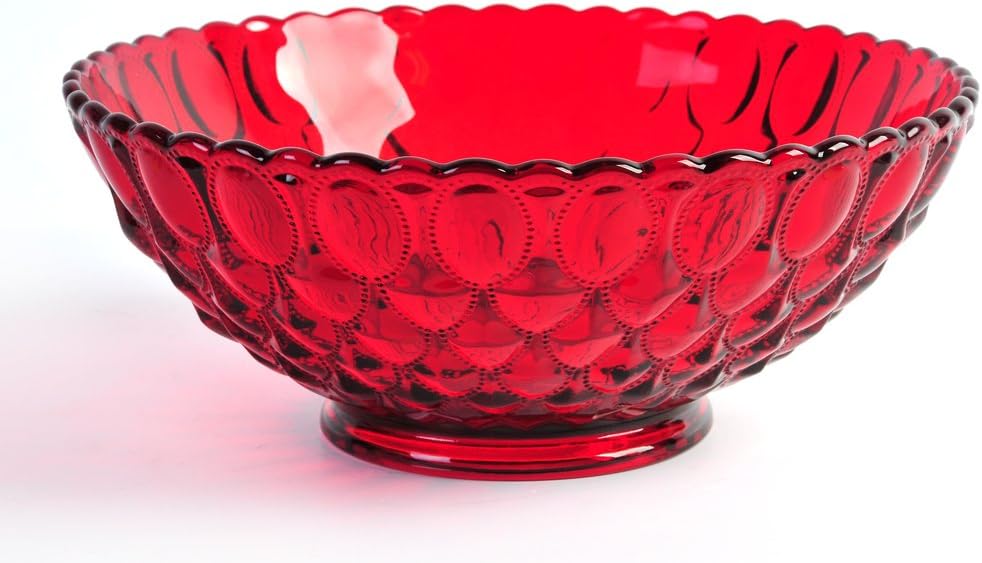
10.25" Ruby Red Glass Elizabeth Pattern Centerpiece Serving Bowl
Category: Amazon Home
Mosser Glass Elizabeth Red Large Fruit Bowl measures 10.25" in diameter and is made by hand in Cambridge, Ohio.
Features: Measures 10.25" in diameter.